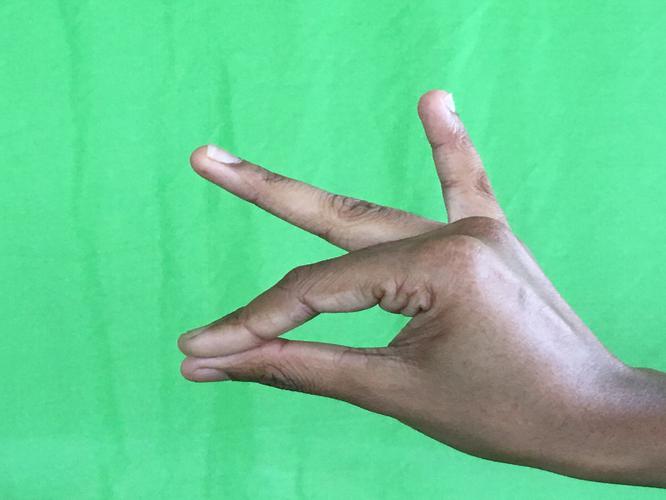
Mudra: Katakamukha_1
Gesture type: single_hand